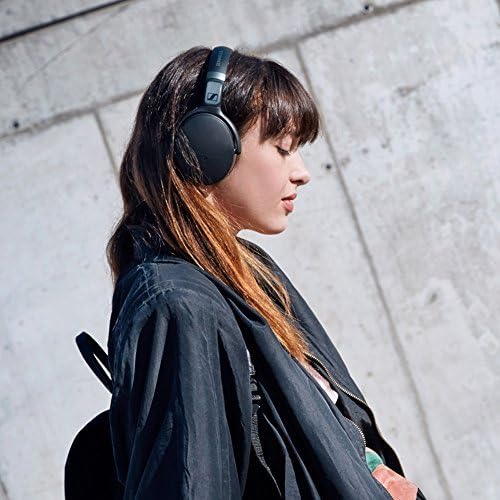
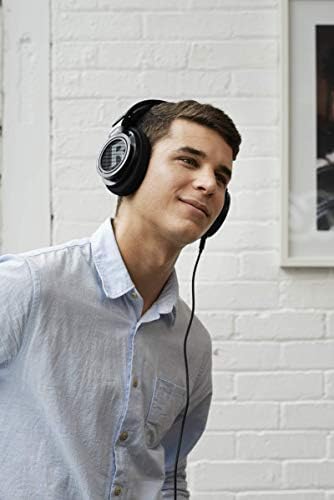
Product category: headphones
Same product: no